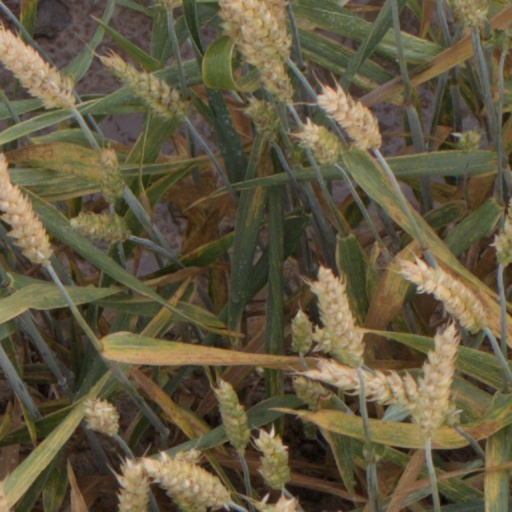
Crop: wheat